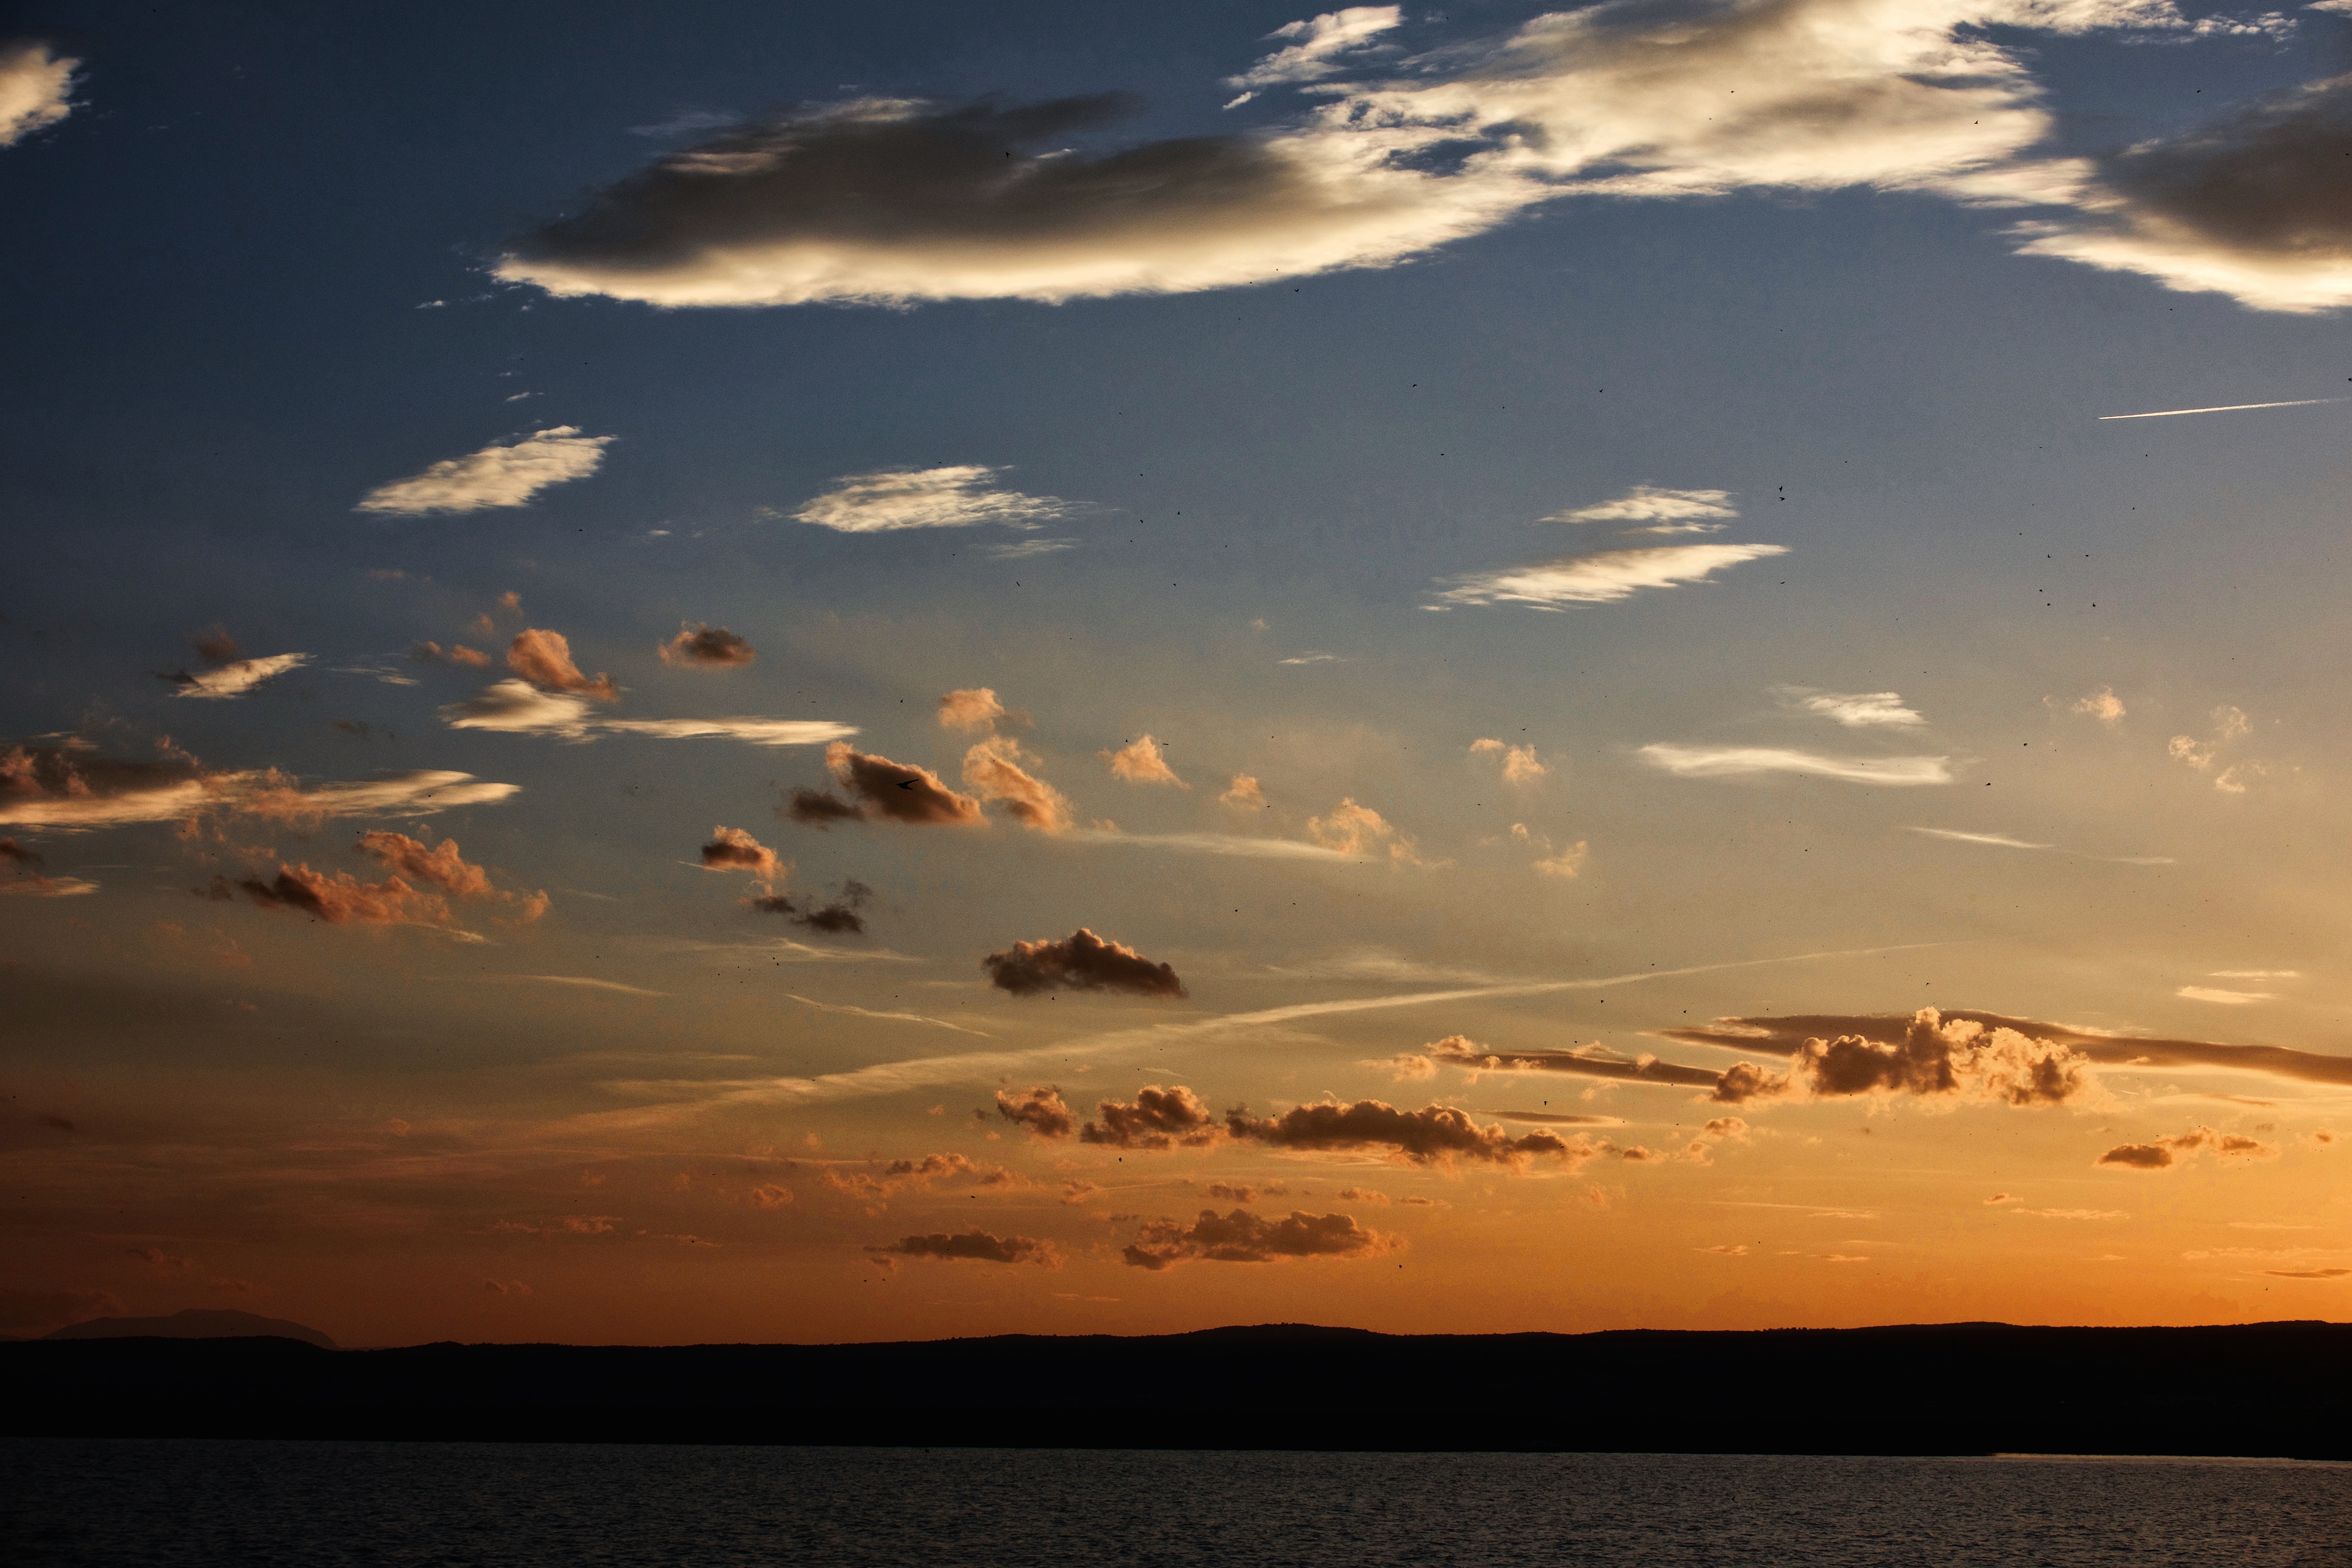
landscape, sea, coast, ocean, horizon, cloud, sky, sun, sunrise, sunset, sunlight, morning, dawn, atmosphere, dusk, evening, reflection, afterglow, meteorological phenomenon